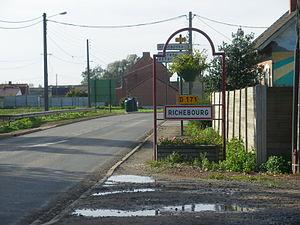
Panneau d'entrée de la commune de Richebourg.
Richebourg est une commune française située dans le département du Pas-de-Calais en région Hauts-de-France.